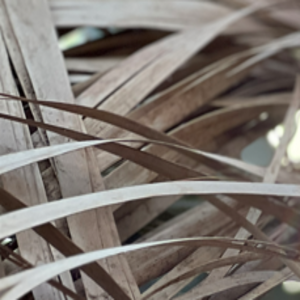
Label: Fusarium Wilt